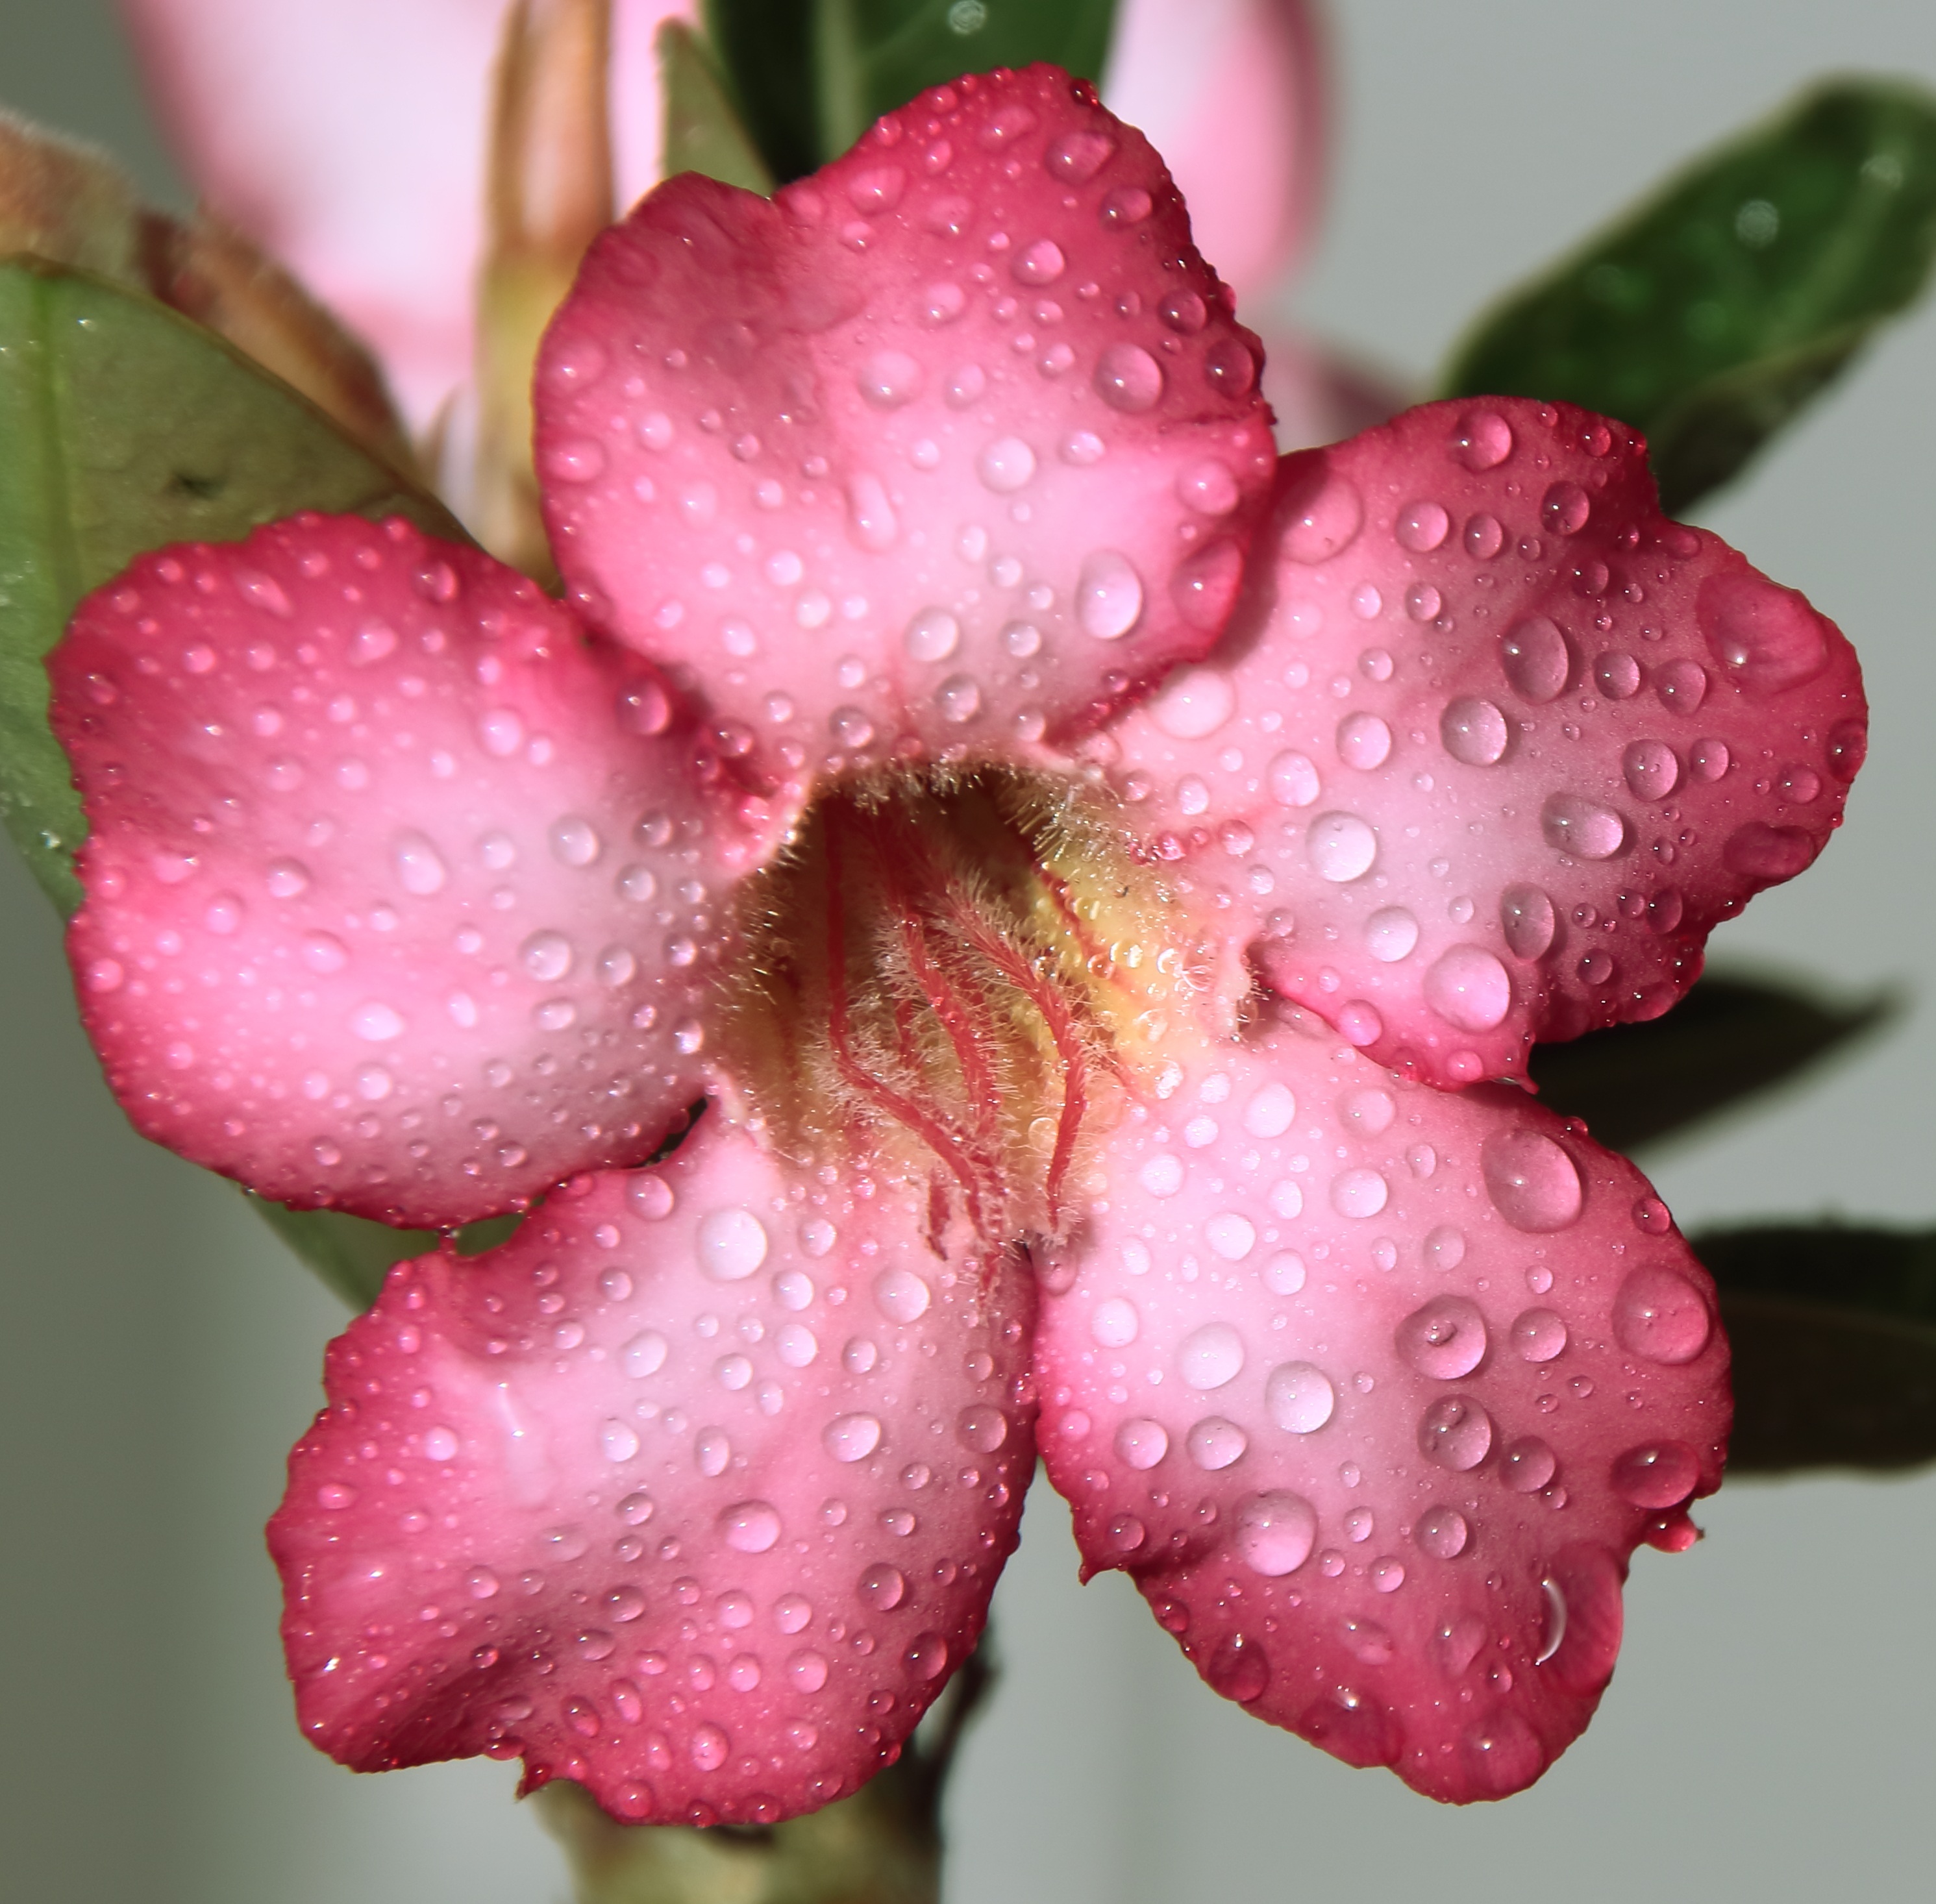
screen, water, nature, blossom, plant, white, photography, rain, flower, petal, wild, pattern, red, color, macro, yellow, garden, pink, close, flora, plants, flowers, background, petals, violet, rosa, lotus, wallpaper, beauty, drops, zoom, beautiful, image, pretty, hd, eastern, tones, adenium, flowering, feeling, screensaver, warmth, macro photography, flowering plant, the desert rose, free photo, free pink, free photography, land plant